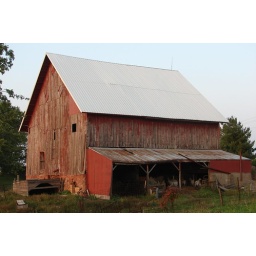
These goats pose for a photo at this red barn in eastern Iowa.